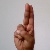
The image shows a hand gesture representing the letter 'U' in Indian Sign Language.